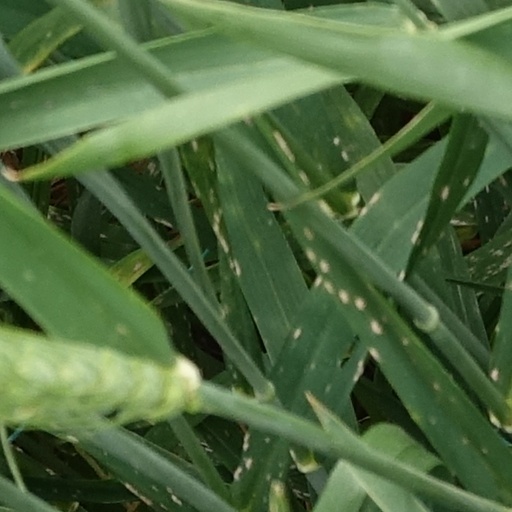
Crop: wheat